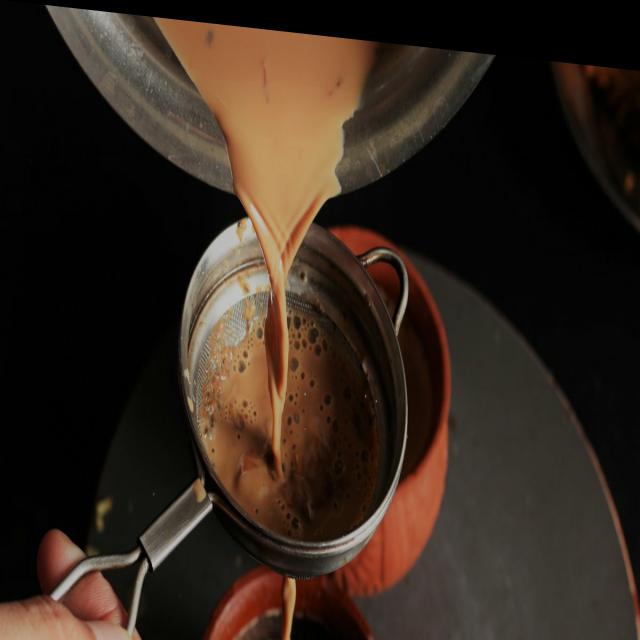
Dish: chai